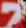
Number: 7